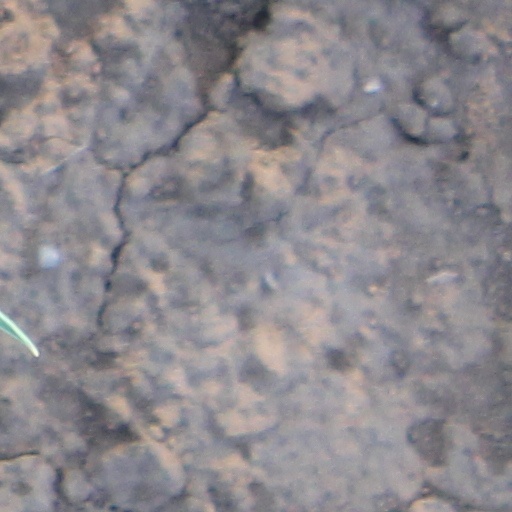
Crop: wheat